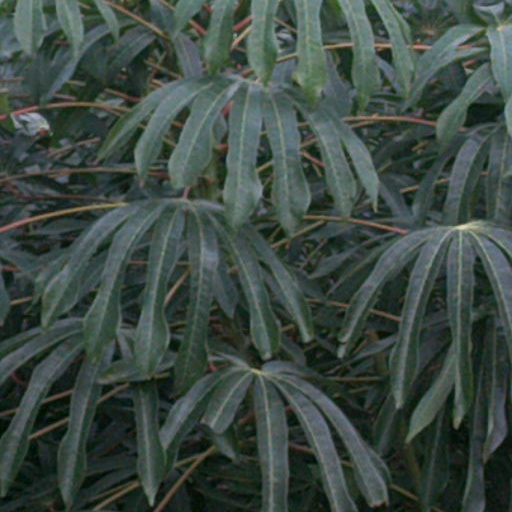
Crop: cassava